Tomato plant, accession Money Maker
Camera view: vertical (180 deg); turntable rotation: 210 degrees
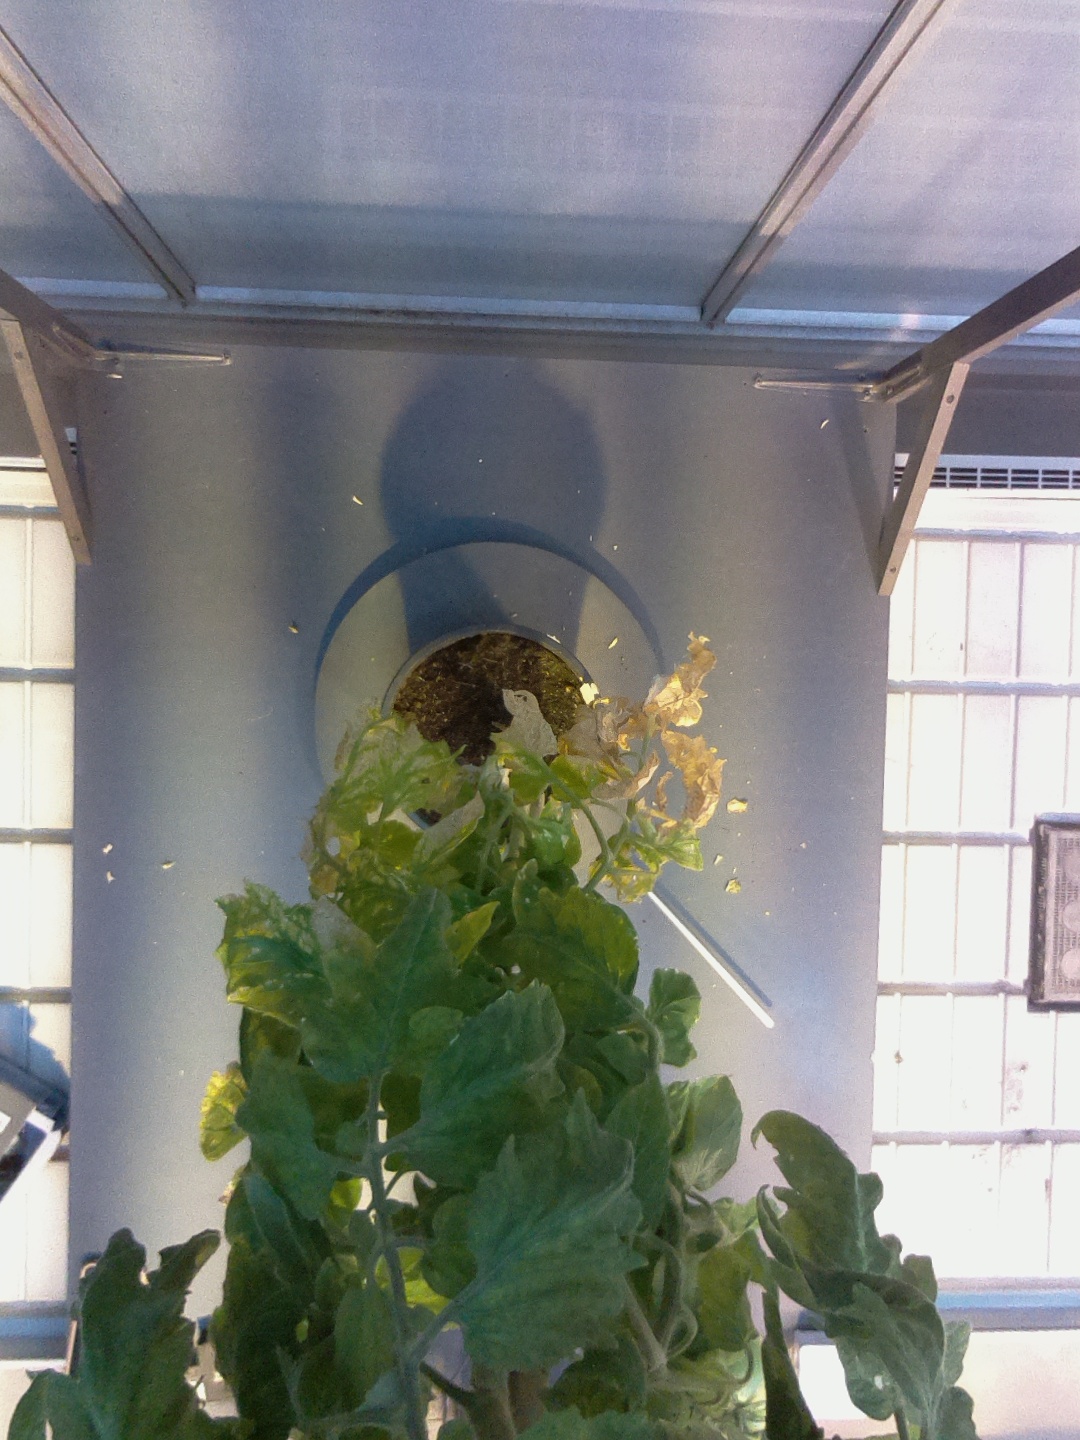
BBCH growth stage 79: 90% -100% of final fruit size